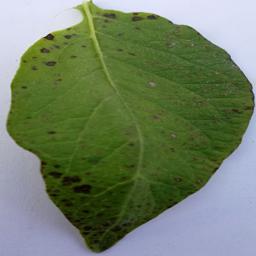
Etiqueta: Tizon_Temprano